Isabella of Angoulême

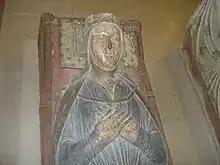
Effigy in Fontevraud Abbey, France

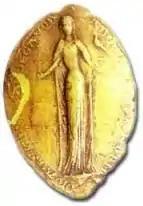
Seal of Isabella of Angoulême (Municipal Archives, Angoulême)

Isabella (c. 1186/ 1188 – 4 June 1246) was Queen of England from 1200 to 1216 as the second wife of King John, Countess of Angoulême in her own right from 1202 until her death in 1246, and Countess of La Marche from 1220 to 1246 as the wife of Count Hugh.